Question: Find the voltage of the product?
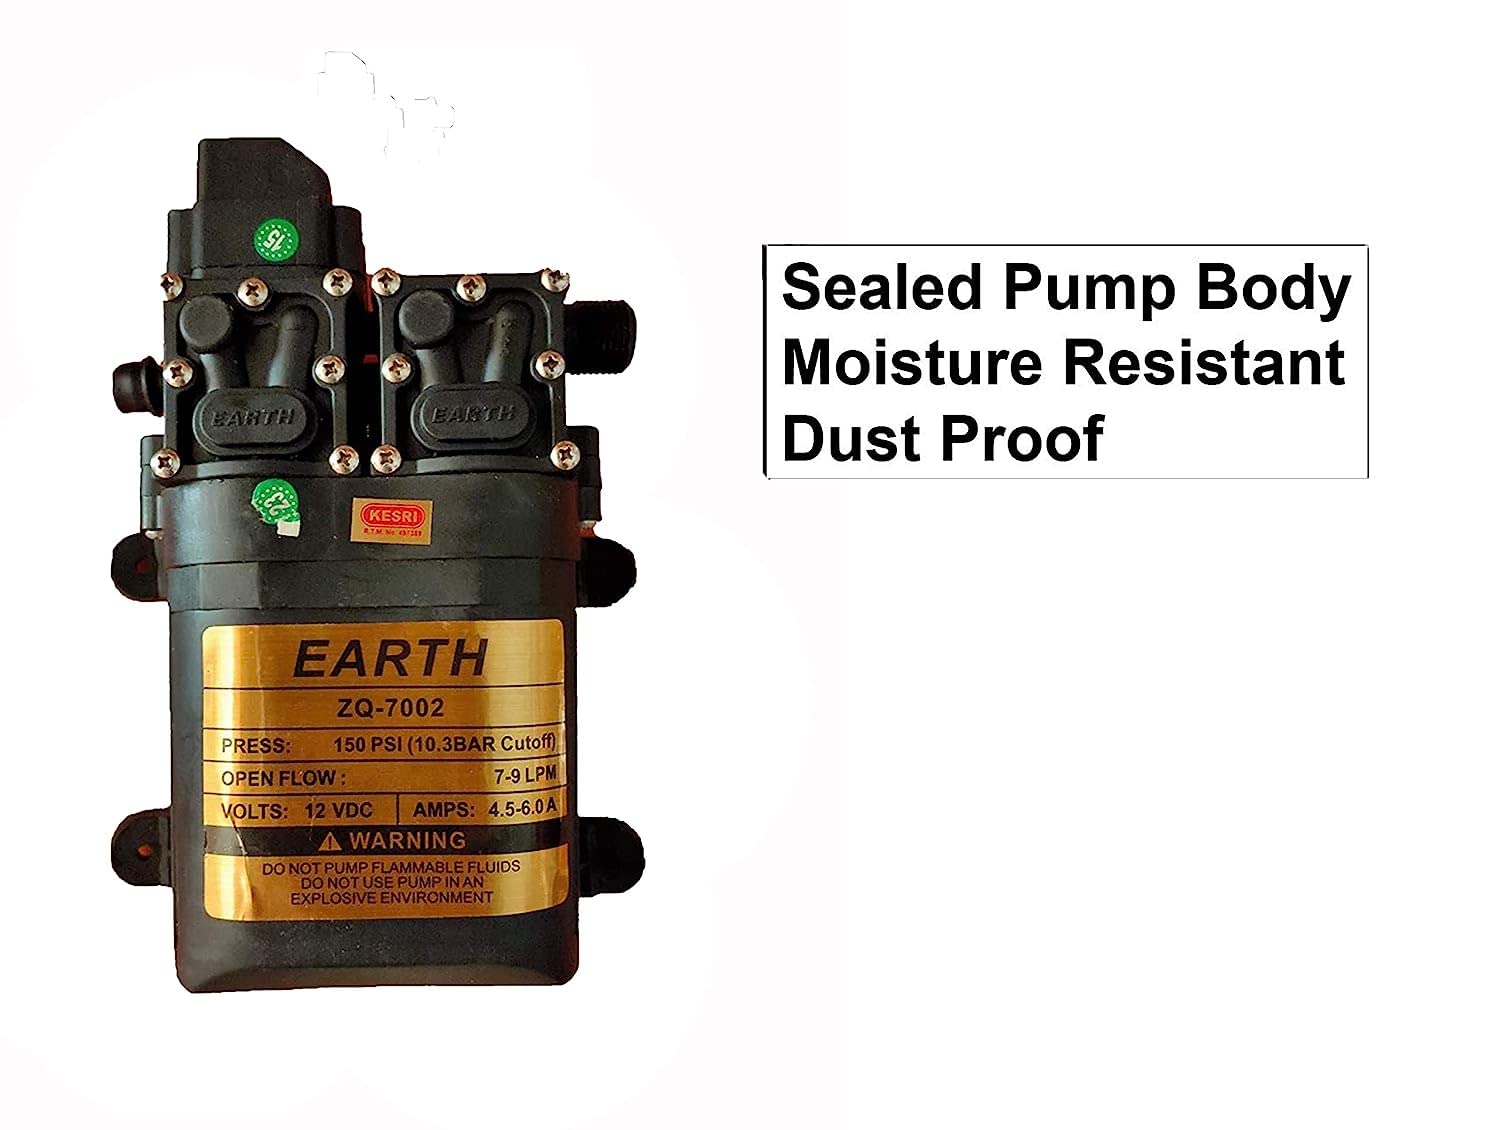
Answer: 12.0 volt